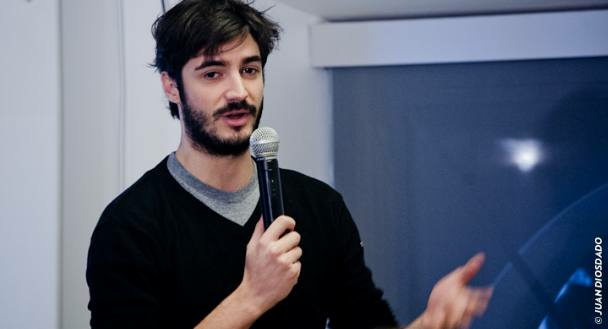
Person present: Yes